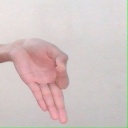
अक्षर: ज्ञ